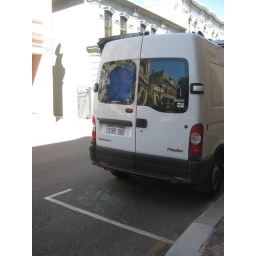
Smashed van window in Fremantle.